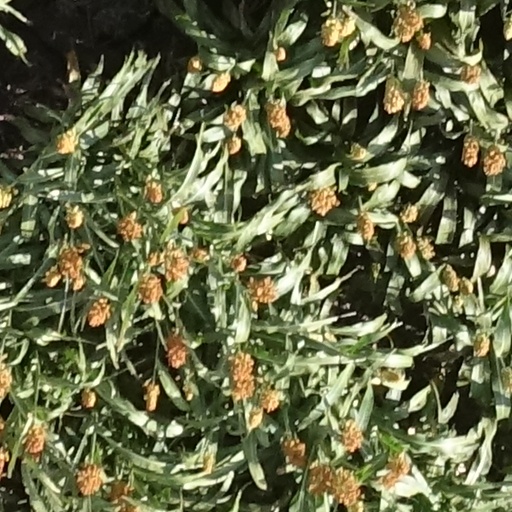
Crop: sorghum